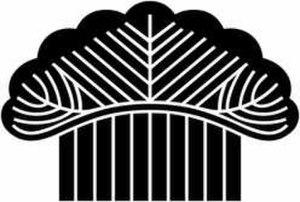
Le domaine de Yokosuka est un domaine féodal fudai japonais de l'époque d'Edo situé dans la province de Tōtōmi. Son quartier général se trouve au château de Yokosuka dans l'actuel district Matsuo de la ville de Kakegawa, préfecture de Shizuoka.
Le domaine de Hanabusa est un domaine féodal japonais de l'ère Meiji situé dans le district de Nagasa, province d'Awa. Son centre se trouve dans le quartier Yokosuka de la moderne ville de Kamogawa, préfecture de Chiba.
Le clan Nishio est un clan japonais qui prétend descendre du clan Kira, une branche de la lignée des Seiwa Genji. Yoshitsugu Yoshitsugu, un fils de Mochihiro Kira, sert Oda Nobunaga, Toyotomi Hideyoshi et Tokugawa Ieyasu et adopte le nom « Nishio ». Durant le shogunat Tokugawa, les Nishio, en tant que vassaux héréditaires du clan Tokugawa, font partie des clans fudai daimyo.
Le domaine de Tanaka est un domaine féodal tozama daimyo japonais de l'époque d'Edo situé dans la province de Suruga et dont le centre se trouve dans la ville actuelle de Fujieda, préfecture de Shizuoka. Ce domaine contient une école d'arts martiaux renommée.